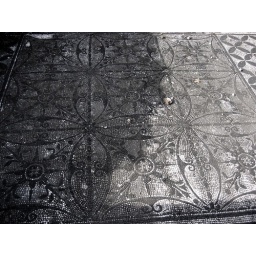
there was a large, multi-occupancy guest house in which each cubiculum had nice black and white pattern mosaics